Eolambia

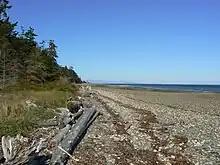
Shoreline debris at the present-day Rathtrevor Beach Provincial Park

Most of the fossils discovered in the Mussentuchit are scattered and disarticulated, with intact skeletons being relatively rare. Although the lakes did not actively destroy bones, it was not particularly conducive to good preservation either due to the long duration of the burial process. Before burial, scavengers could have disrupted the skeletal material, which is evident in the severed "Eolambia" tibiae bearing tooth marks discovered in the Cifelli #2 quarry. The regression of the lake could have occasionally created bogs, but they would not have been permanent enough to entrap and preserve larger vertebrates. Action by water currents seems to have played a role in the deposition of "Eolambia" bones in the Cifelli #2 quarry, where the bones are largely deposited at 28°, 69°, 93°, 131° and 161° azimuth (i.e. relative to north). These directions would have been parallel or sub-parallel to the edges of the lake, indicating orientation by lake currents, except for the 69° and 93° azimuths, which probably represent river currents.